History of the Philippines

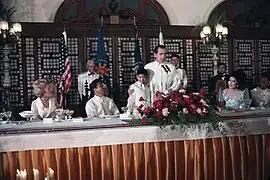
The Marcoses and the Nixons at the Malacañang Palace

As in most occupied countries, crime, looting, corruption, and black markets were endemic. Japan in 1943 proposed independence on new terms, and some collaborators went along with the plan, but Japan was clearly losing the war and nothing became of it.